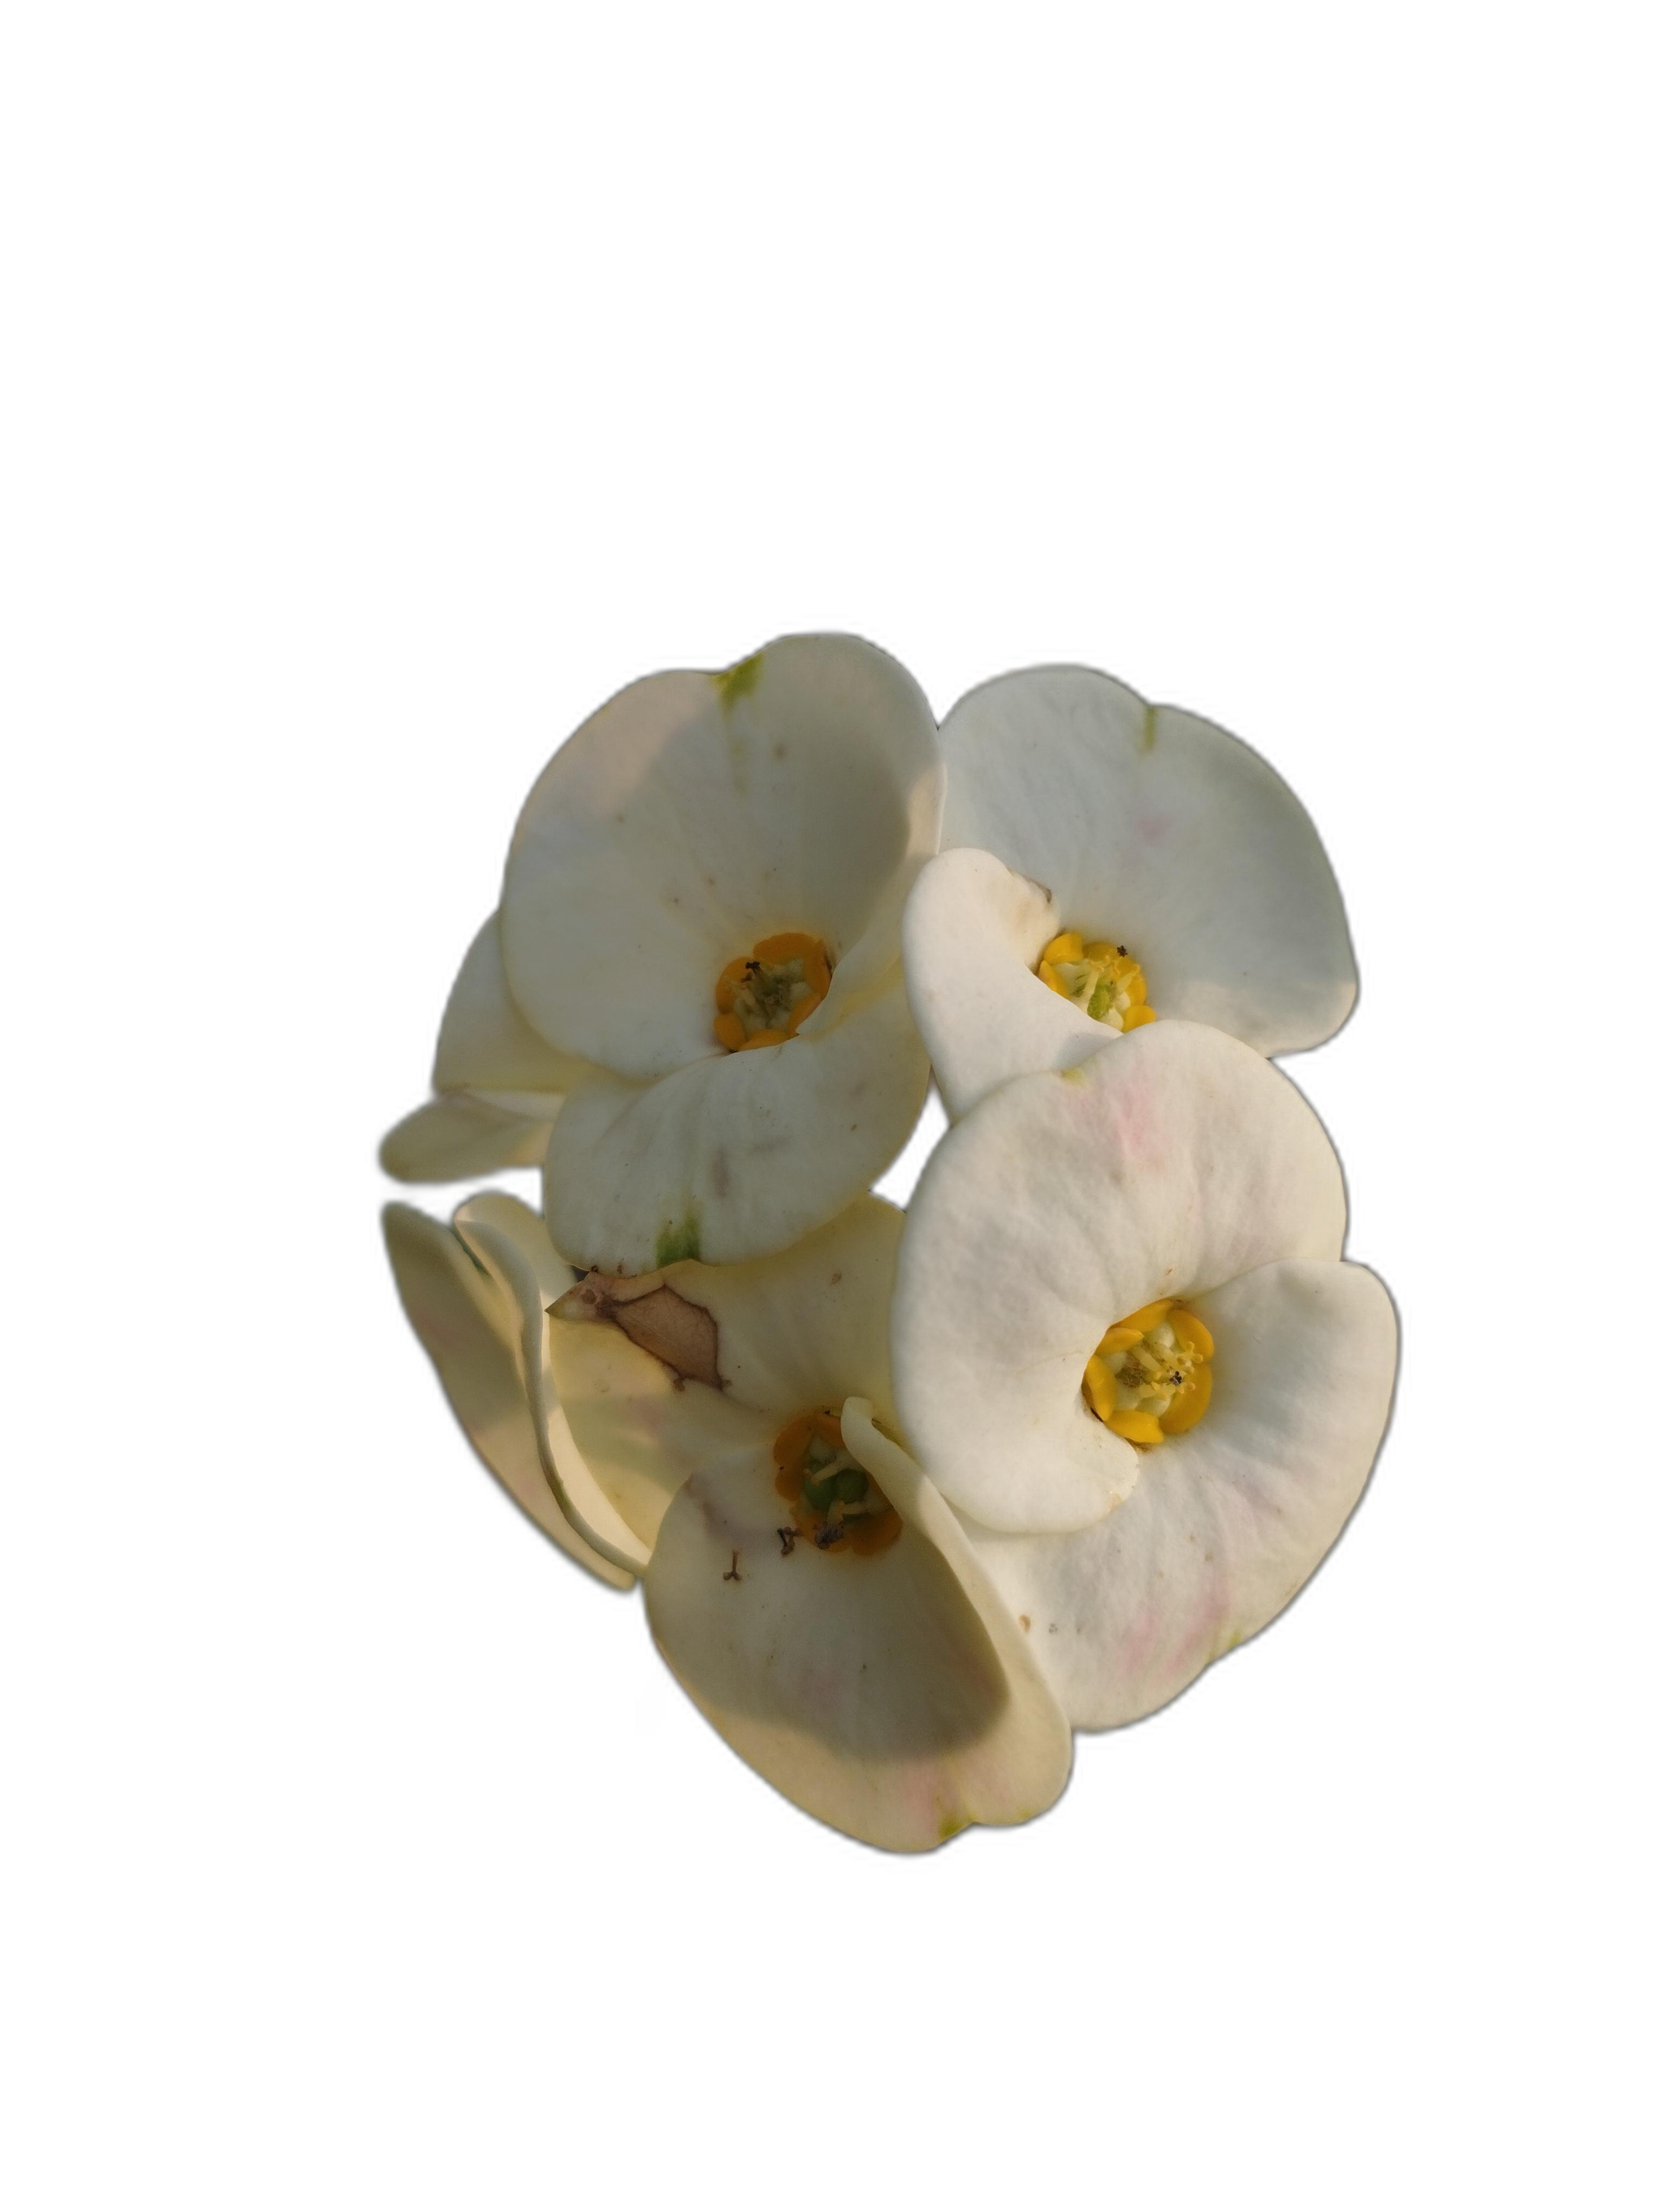
Label: Crown of thorns